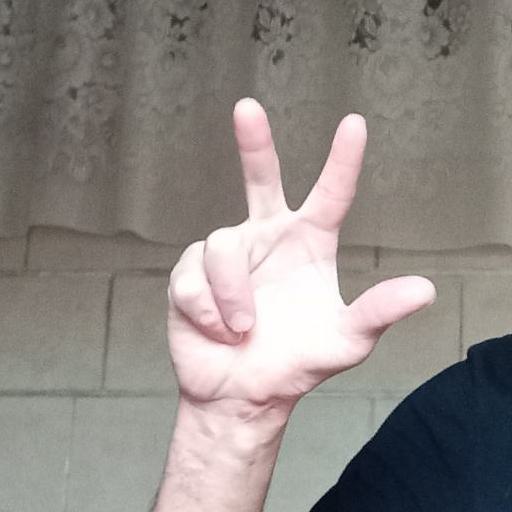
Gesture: three2